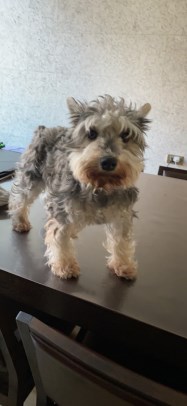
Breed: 2342-n000102-miniature_schnauzer